Chevrolet Beretta

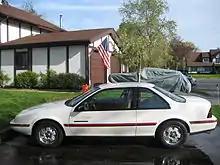
1989 Chevrolet Beretta GT

The GT included a 125 hp 2.8-liter V6, which grew to a 3.1 L in 1990, and the Z51 suspension package (1988 only) with 15-inch styled steel wheels and Goodyear Eagle GT tires. Also included was a sport cloth interior and sport steering wheel.